Contemporary European law

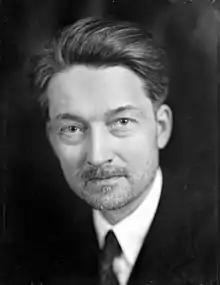

Bismarck's Germany, concerned about the growing support for left-wing parties, introduced pioneering reforms to protect workers, "laying the foundations for that complex system of benefits that would come to be known as the Welfare State." As early as 1883, a law on health insurance was passed, followed the next year by mandatory insurance for workplace accidents. In 1889, old-age pensions were introduced. Similar measures were also undertaken in Italy, where, in 1883, the National Institute for Insurance Against Workplace Accidents was established, while between 1902 and 1924 there was intense legislative activity—interrupted only during the Great War—that addressed "the most alarming problems of workers’ conditions, through the introduction of rules that limited the entrepreneurial freedom in managing labor."